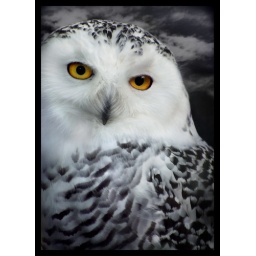
bird sanctuary, sky darkened in PS